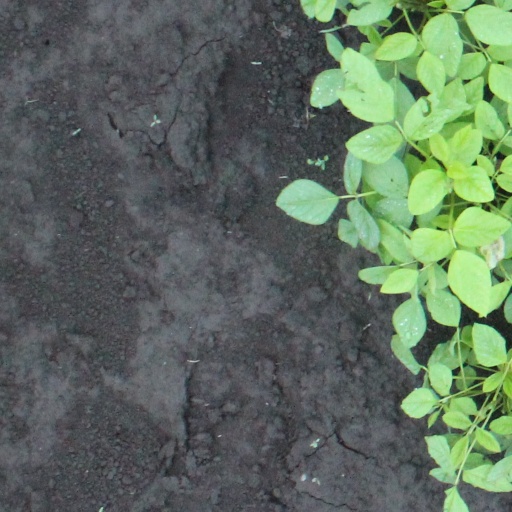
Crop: soybean